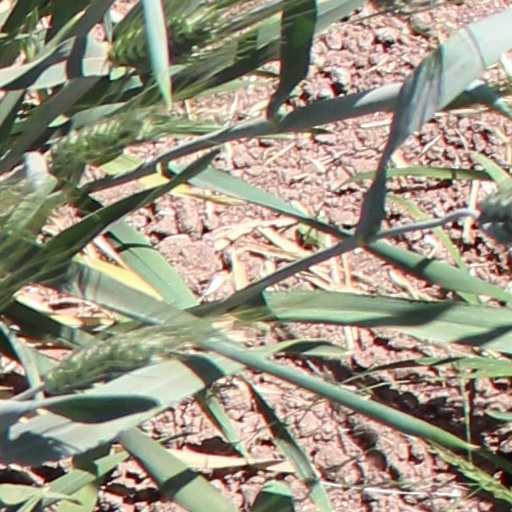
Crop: wheat